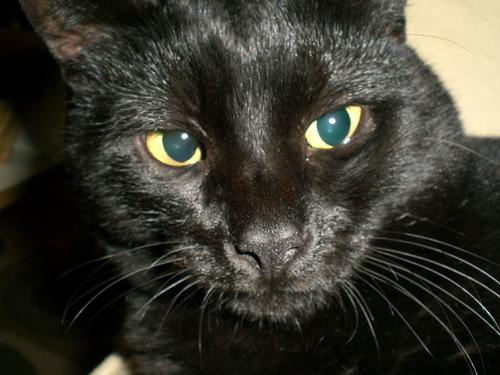
Breed: Bombay